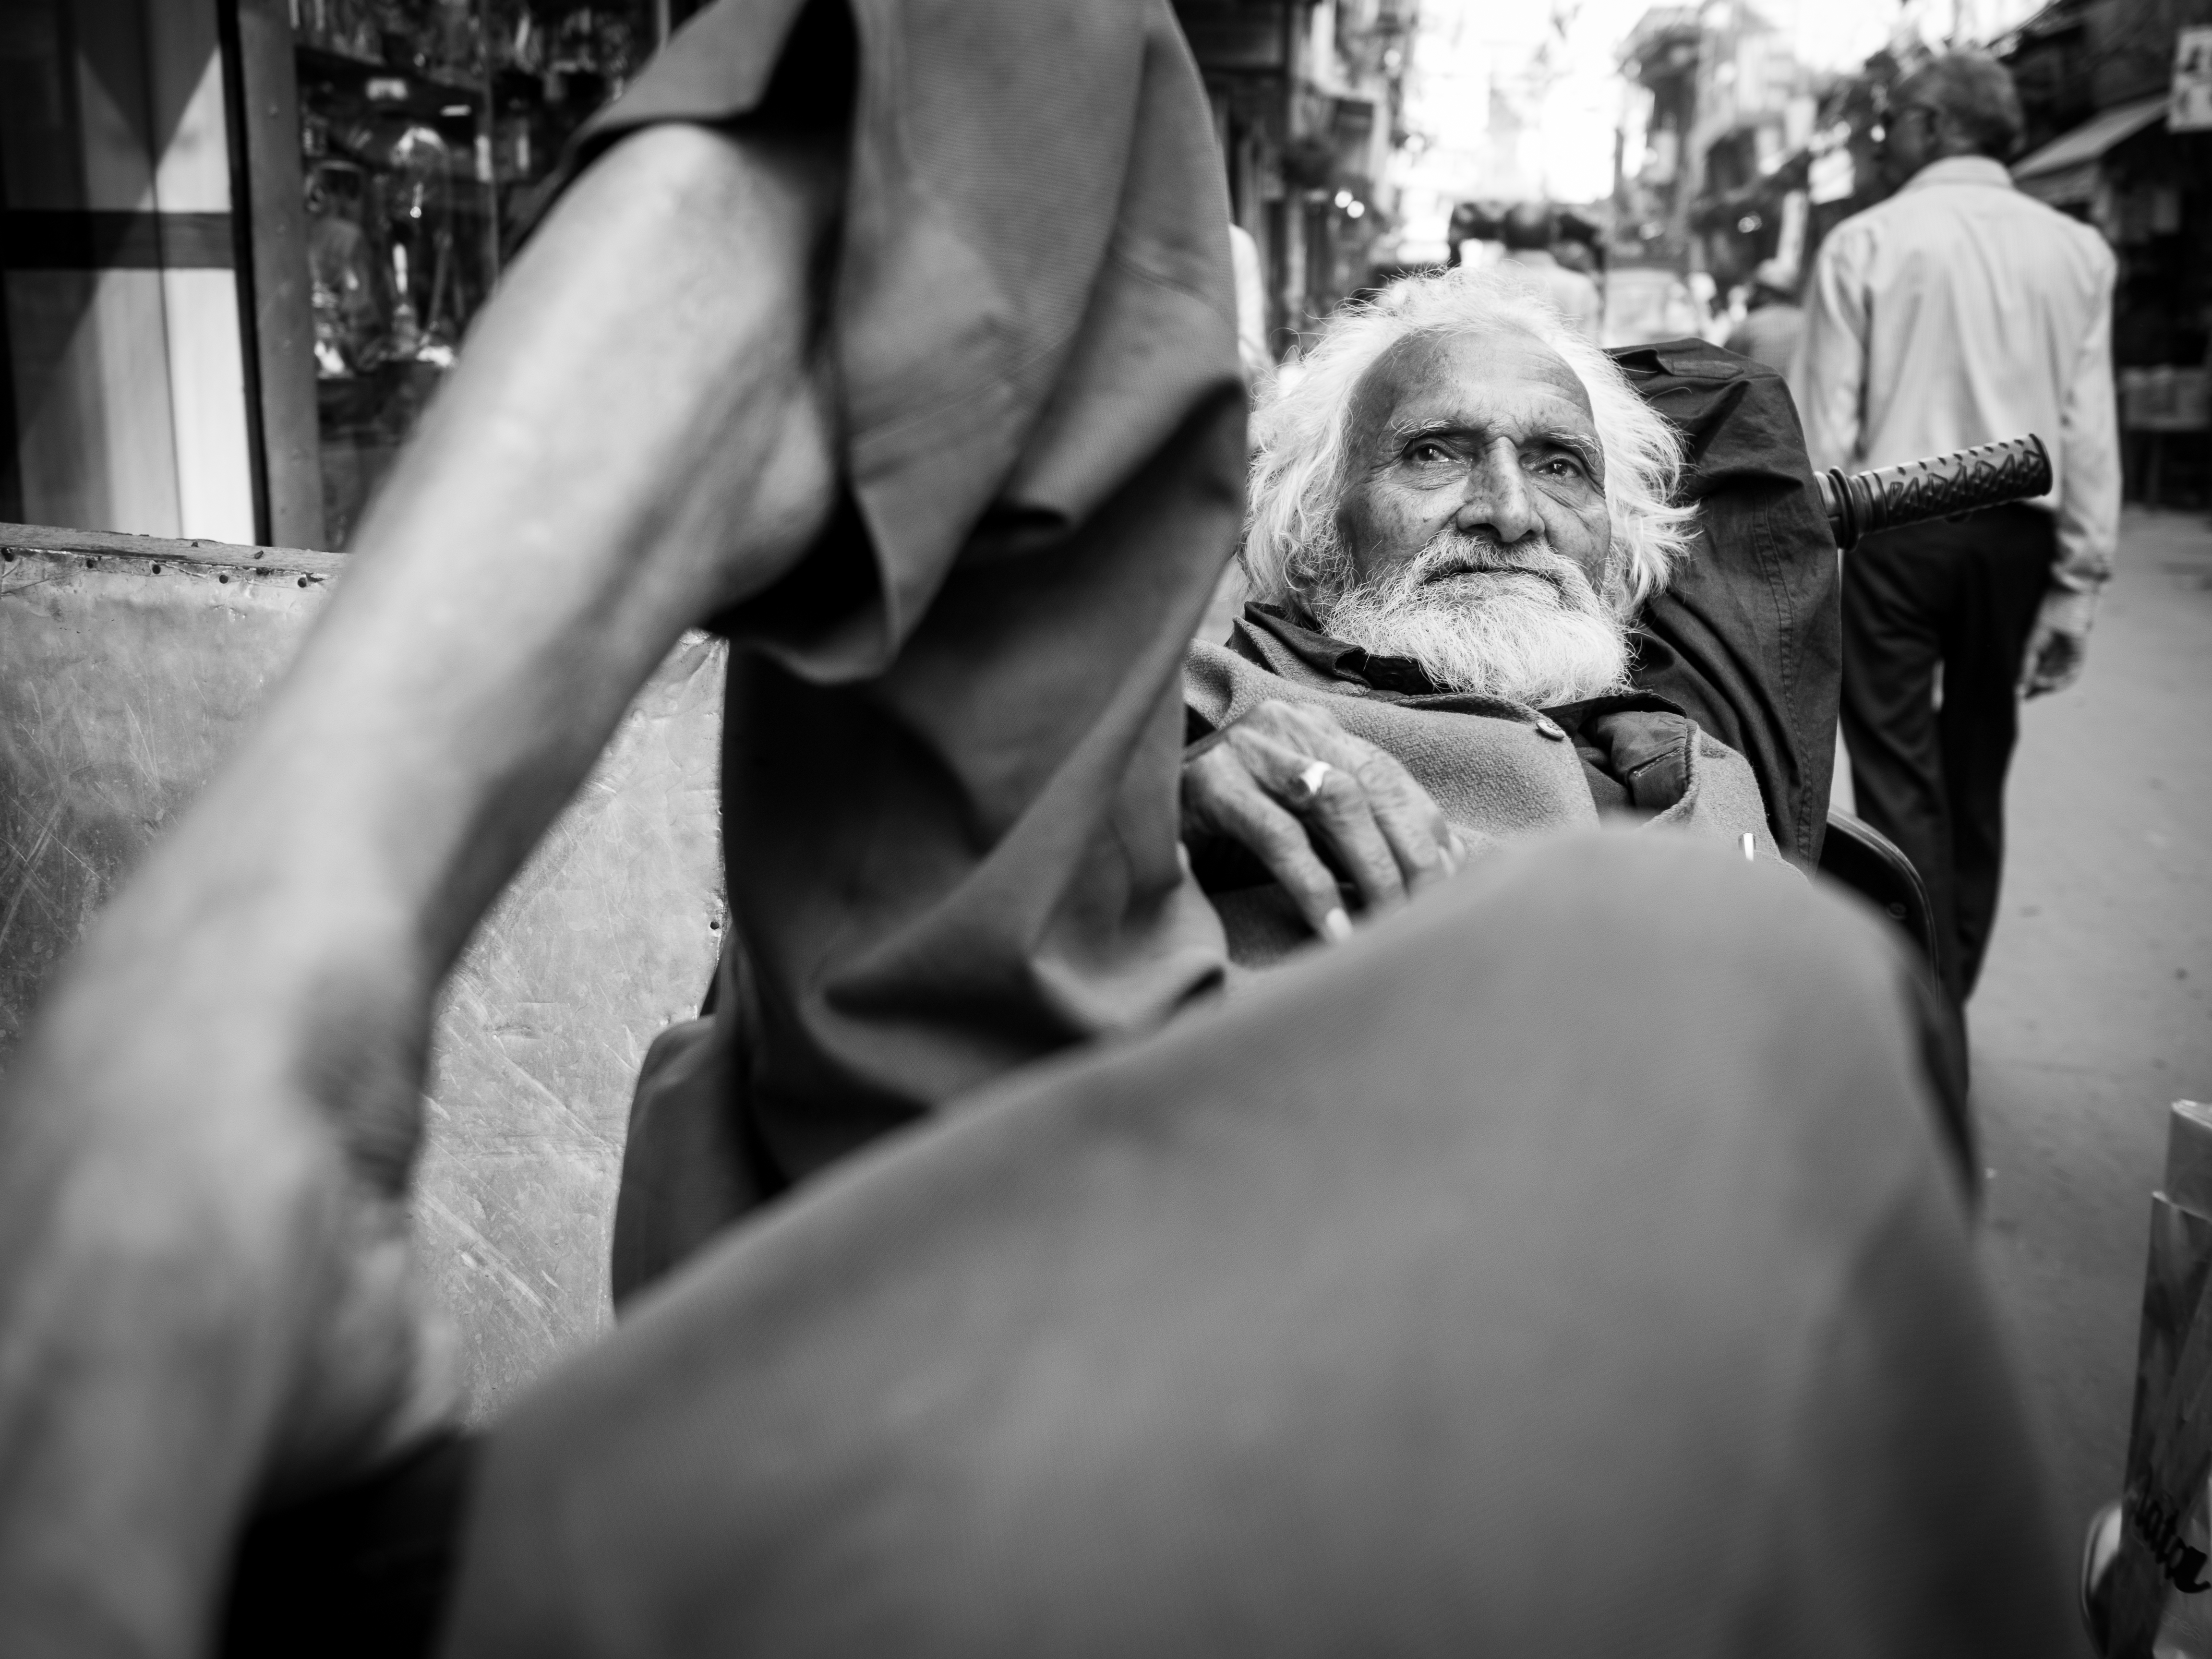
man, person, black and white, people, white, street, photography, male, statue, black, monochrome, photograph, interaction, monochrome photography, film noir